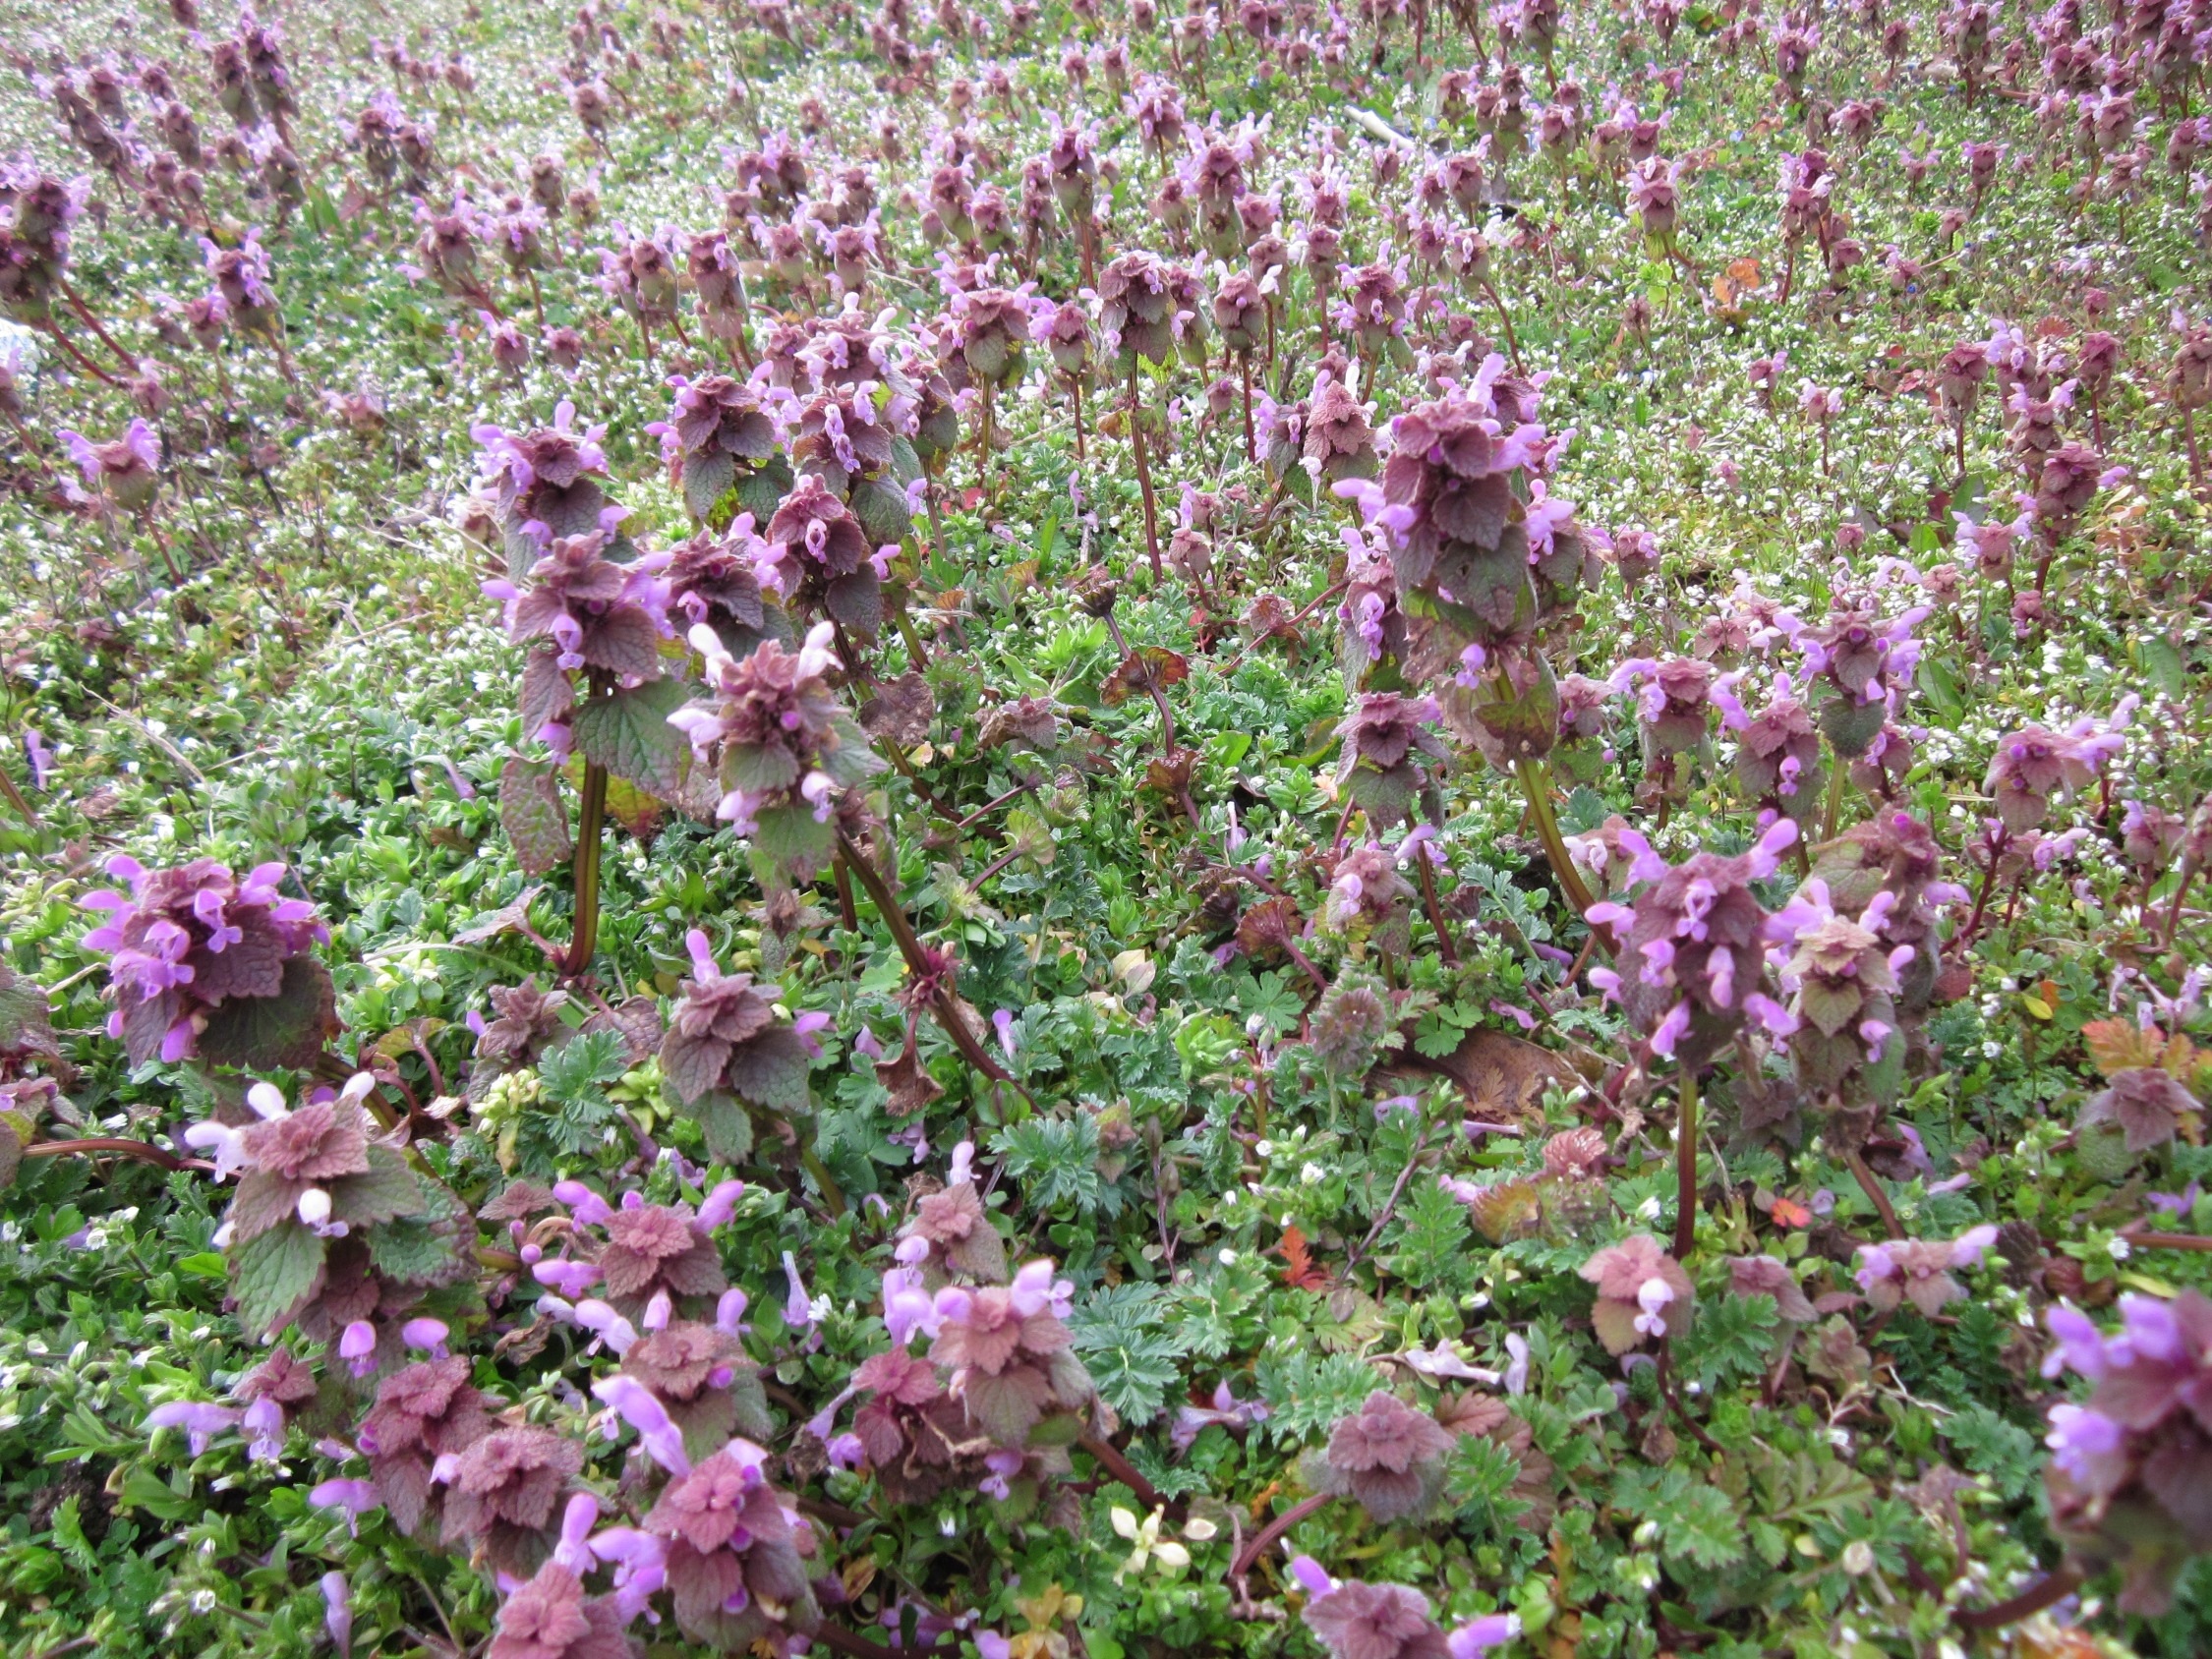
blossom, plant, flower, herb, botany, blooming, flora, wildflower, shrub, species, flowering plant, annual plant, land plant, breckland thyme, lamium purpureum, red deadnettle, purple deadnettle, purple archangel, velikdenche